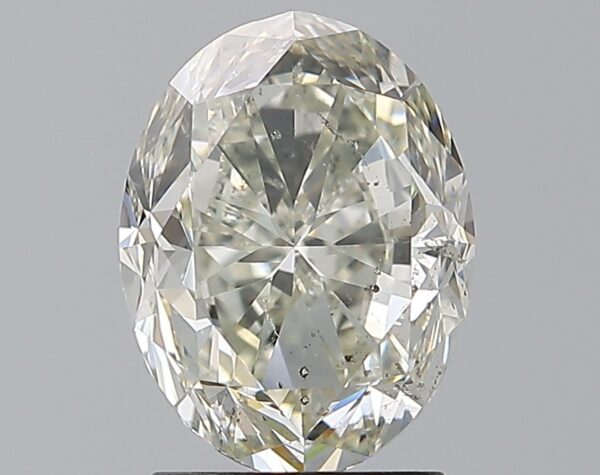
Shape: oval
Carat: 2.5
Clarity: SI2
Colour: L
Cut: GD
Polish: EX
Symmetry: EX
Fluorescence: F
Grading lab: GIA
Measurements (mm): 9.5 x 7.2 x 5.04